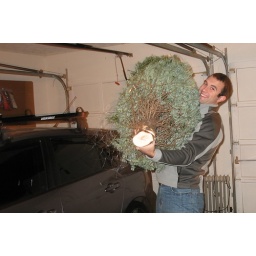
We got compliments on our vehicle choice at Home Depot by the guys loading our tree on the roof rack.